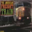
Label: train